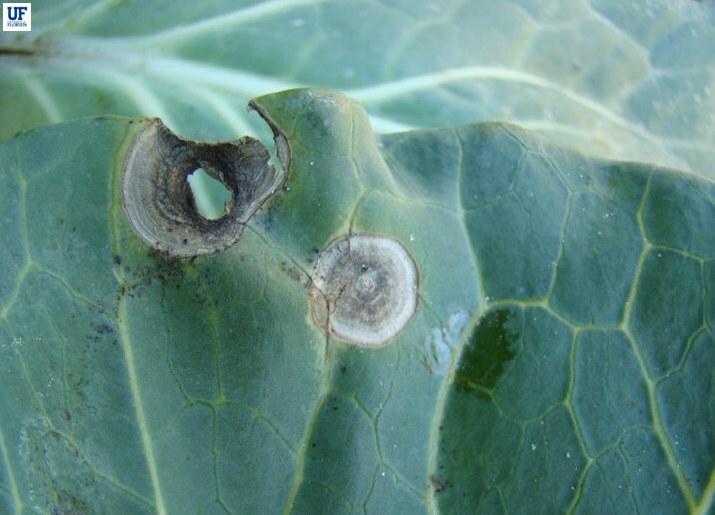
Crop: unknown
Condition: broccoli_broccoli_alternaria_spot